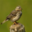
Label: bird